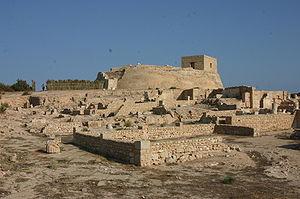
Les Kerkennah sont un archipel tunisien de la mer Méditerranée situé à 17,9 kilomètres au large de Sidi Mansour, dans la périphérie nord-est de Sfax. Administrativement, il constitue une délégation rattachée au gouvernorat de Sfax, composée de dix imadas, mais aussi une municipalité.
Cette liste des monuments classés du gouvernorat de Sfax est une liste des monuments historiques et archéologiques protégés et classés du gouvernorat de Sfax établie par l'Institut national du patrimoine de Tunisie.
Cette liste des sites archéologiques de Tunisie donne un aperçu des sites archéologiques répartis sur le territoire de l'actuelle Tunisie.